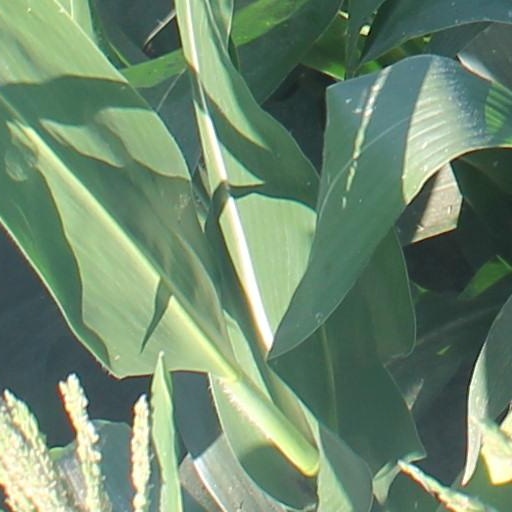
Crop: maize; corn